Lupin the 3rd Part II

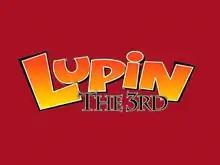
Title card used in Pioneer Entertainment's English release

The series was licensed by Pioneer Entertainment for North America. Due to some licensing issues regarding trademarked logos and musical elements, Pioneer were provided with altered masters by the licensor. An English dub was created by Phuuz Entertainment and given a "modern feel" alongside a subtitle script that is more faithful to the original dialog. The storylines are unaffected by these changes. Due to potential controversy concerning an episode regarding Adolf Hitler, the episode that was originally broadcast third in Japan was delayed until later in the series. Fifteen volumes of the series containing a total of 79 episodes were released on DVD between January 28, 2003, to July 4, 2006. Episodes 1–27 were broadcast on Adult Swim from January 14, 2003. Richard Epcar, the director of the English dub and voice of Jigen revealed via Twitter that Geneon lost the license to the series before they could dub the rest of the episodes in English.